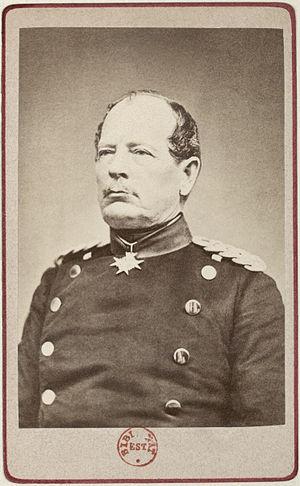
August von Werder (1808-1888), général prussien puis allemand.
Le siège de Strasbourg eut lieu pendant la guerre franco-prussienne de 1870. Le siège qui débuta le 16 août 1870 après la bataille de Frœschwiller-Wœrth, se termina par la reddition de la forteresse de Strasbourg, le 28 septembre 1870.
Le comte Karl Friedrich Wilhelm Leopold August von Werder est un général prussien né le 12 septembre 1808 à Nordkitten en province de Prusse-Orientale et décédé le 12 septembre 1887 au château de Grüssow en province de Poméranie.
L’histoire de Bruyères commence réellement aux XIIᵉ – XIIIᵉ siècles avec l’érection d’un château-fort exigée par le duc de Lorraine pour assurer ses fonctions d’avoué de l’Insigne Église collégiale et séculière de Saint-Pierre à Remiremont et avec l’octroi de la charte de Beaumont aux bourgeois de la ville en 1263. De la chastellerie initiale évoquée dans les actes en 1285 se dégagent progressivement un bourg et un faubourg à vocation commerçante qui devient une circonscription à la fois administrative et judiciaire en tant que chef-lieu de prévôté, puis de bailliage pendant l’Ancien Régime lorrain et français. Le destin de Bruyères est lié à l’histoire du duché de Lorraine de sa création jusqu’à l’annexion par la France en 1766 : le sud-est du territoire lorrain est en effet resté sans discontinuité dans le domaine ducal jusqu’à la disparition du duché de Lorraine et de Bar. Devenue chef-lieu de district pendant la période révolutionnaire, puis de canton à partir de 1795, la ville de Bruyères vit au même rythme que les autres petites et moyennes communes de la région sans s’en distinguer particulièrement.
La bataille de Nompatelize s'est déroulée le 6 octobre 1870 lors de la guerre franco-prussienne, en rive gauche de la Meurthe, dans le département des Vosges entre les villages de Nompatelize, La Bourgonce et de Saint-Michel-sur-Meurthe, en avant des cols de la Chipotte et du Haut du Bois.